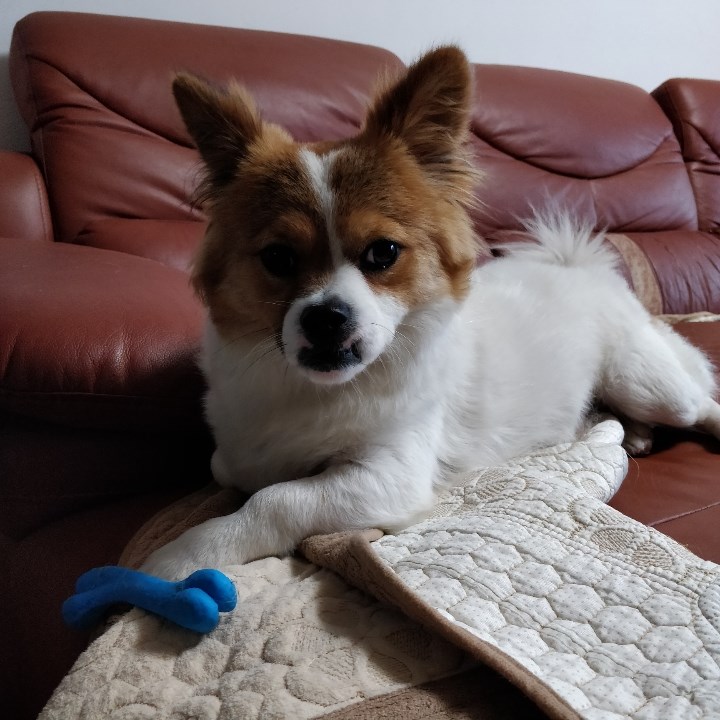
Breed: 806-n000129-papillon